Kay Felder

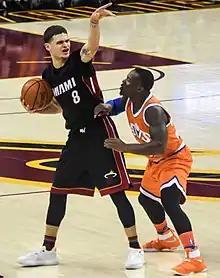
Felder guards Tyler Johnson of the Miami Heat in 2016.

During the 2016 NBA Draft Combine, the Felder tied Pat Connaughton for the second-highest maximum vertical leap recorded in draft combine history at . Despite his high marks in the draft combine, Felder was still projected to be a late-second-round draft pick, with the risk that he would perhaps not get drafted altogether. Felder was selected by the Atlanta Hawks with the 54th overall pick. He was later traded to the Cleveland Cavaliers on draft night, and in July 2016, he joined the Cavaliers for the 2016 NBA Summer League. On August 6, 2016, he signed a three-year, $2.4 million contract with the Cavaliers. He made his debut for the Cavaliers in their third game of the season on October 29, scoring two points in five minutes off the bench in a 105–99 win over the Orlando Magic. On December 14, with Kyrie Irving resting, Felder scored a season-high 14 in 23 minutes in a 93–85 loss to the Memphis Grizzlies. During his rookie season, he had multiple assignments with the Canton Charge of the NBA Development League.